Taiwan Dog

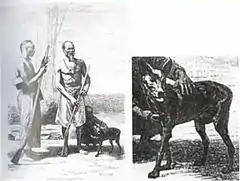
Taken by British photographer John Thomson at Taiwan, in 1871

The Formosan is a high energy, loyal, affectionate and intelligent breed that learns very quickly. In unfamiliar situations, they tend to be wary of strangers and sounds, and they can become fear-aggressive. In new situations where the dog is fear-aggressive, it can take a few days before the dog will calm down.